St. Nicholas (magazine)

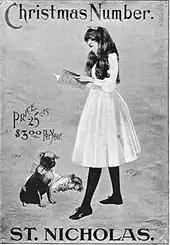
Christmas number

William Fayal Clarke was twenty years old when, in 1874, he joined the staff of "St. Nicholas". In 1878 he was promoted to associate editor. Starting in 1881, he took on more responsibilities when, upon the death of her son, Mary Mapes Dodge limited her work load.